Ogonna Chukwudi

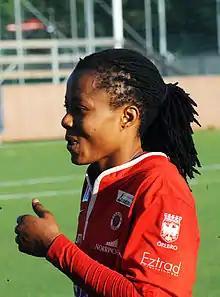
Action

Ogonna Franca Chukwudi (born 14 September 1988) is a Nigerian footballer who plays as a midfielder for the Nigeria women's national team.